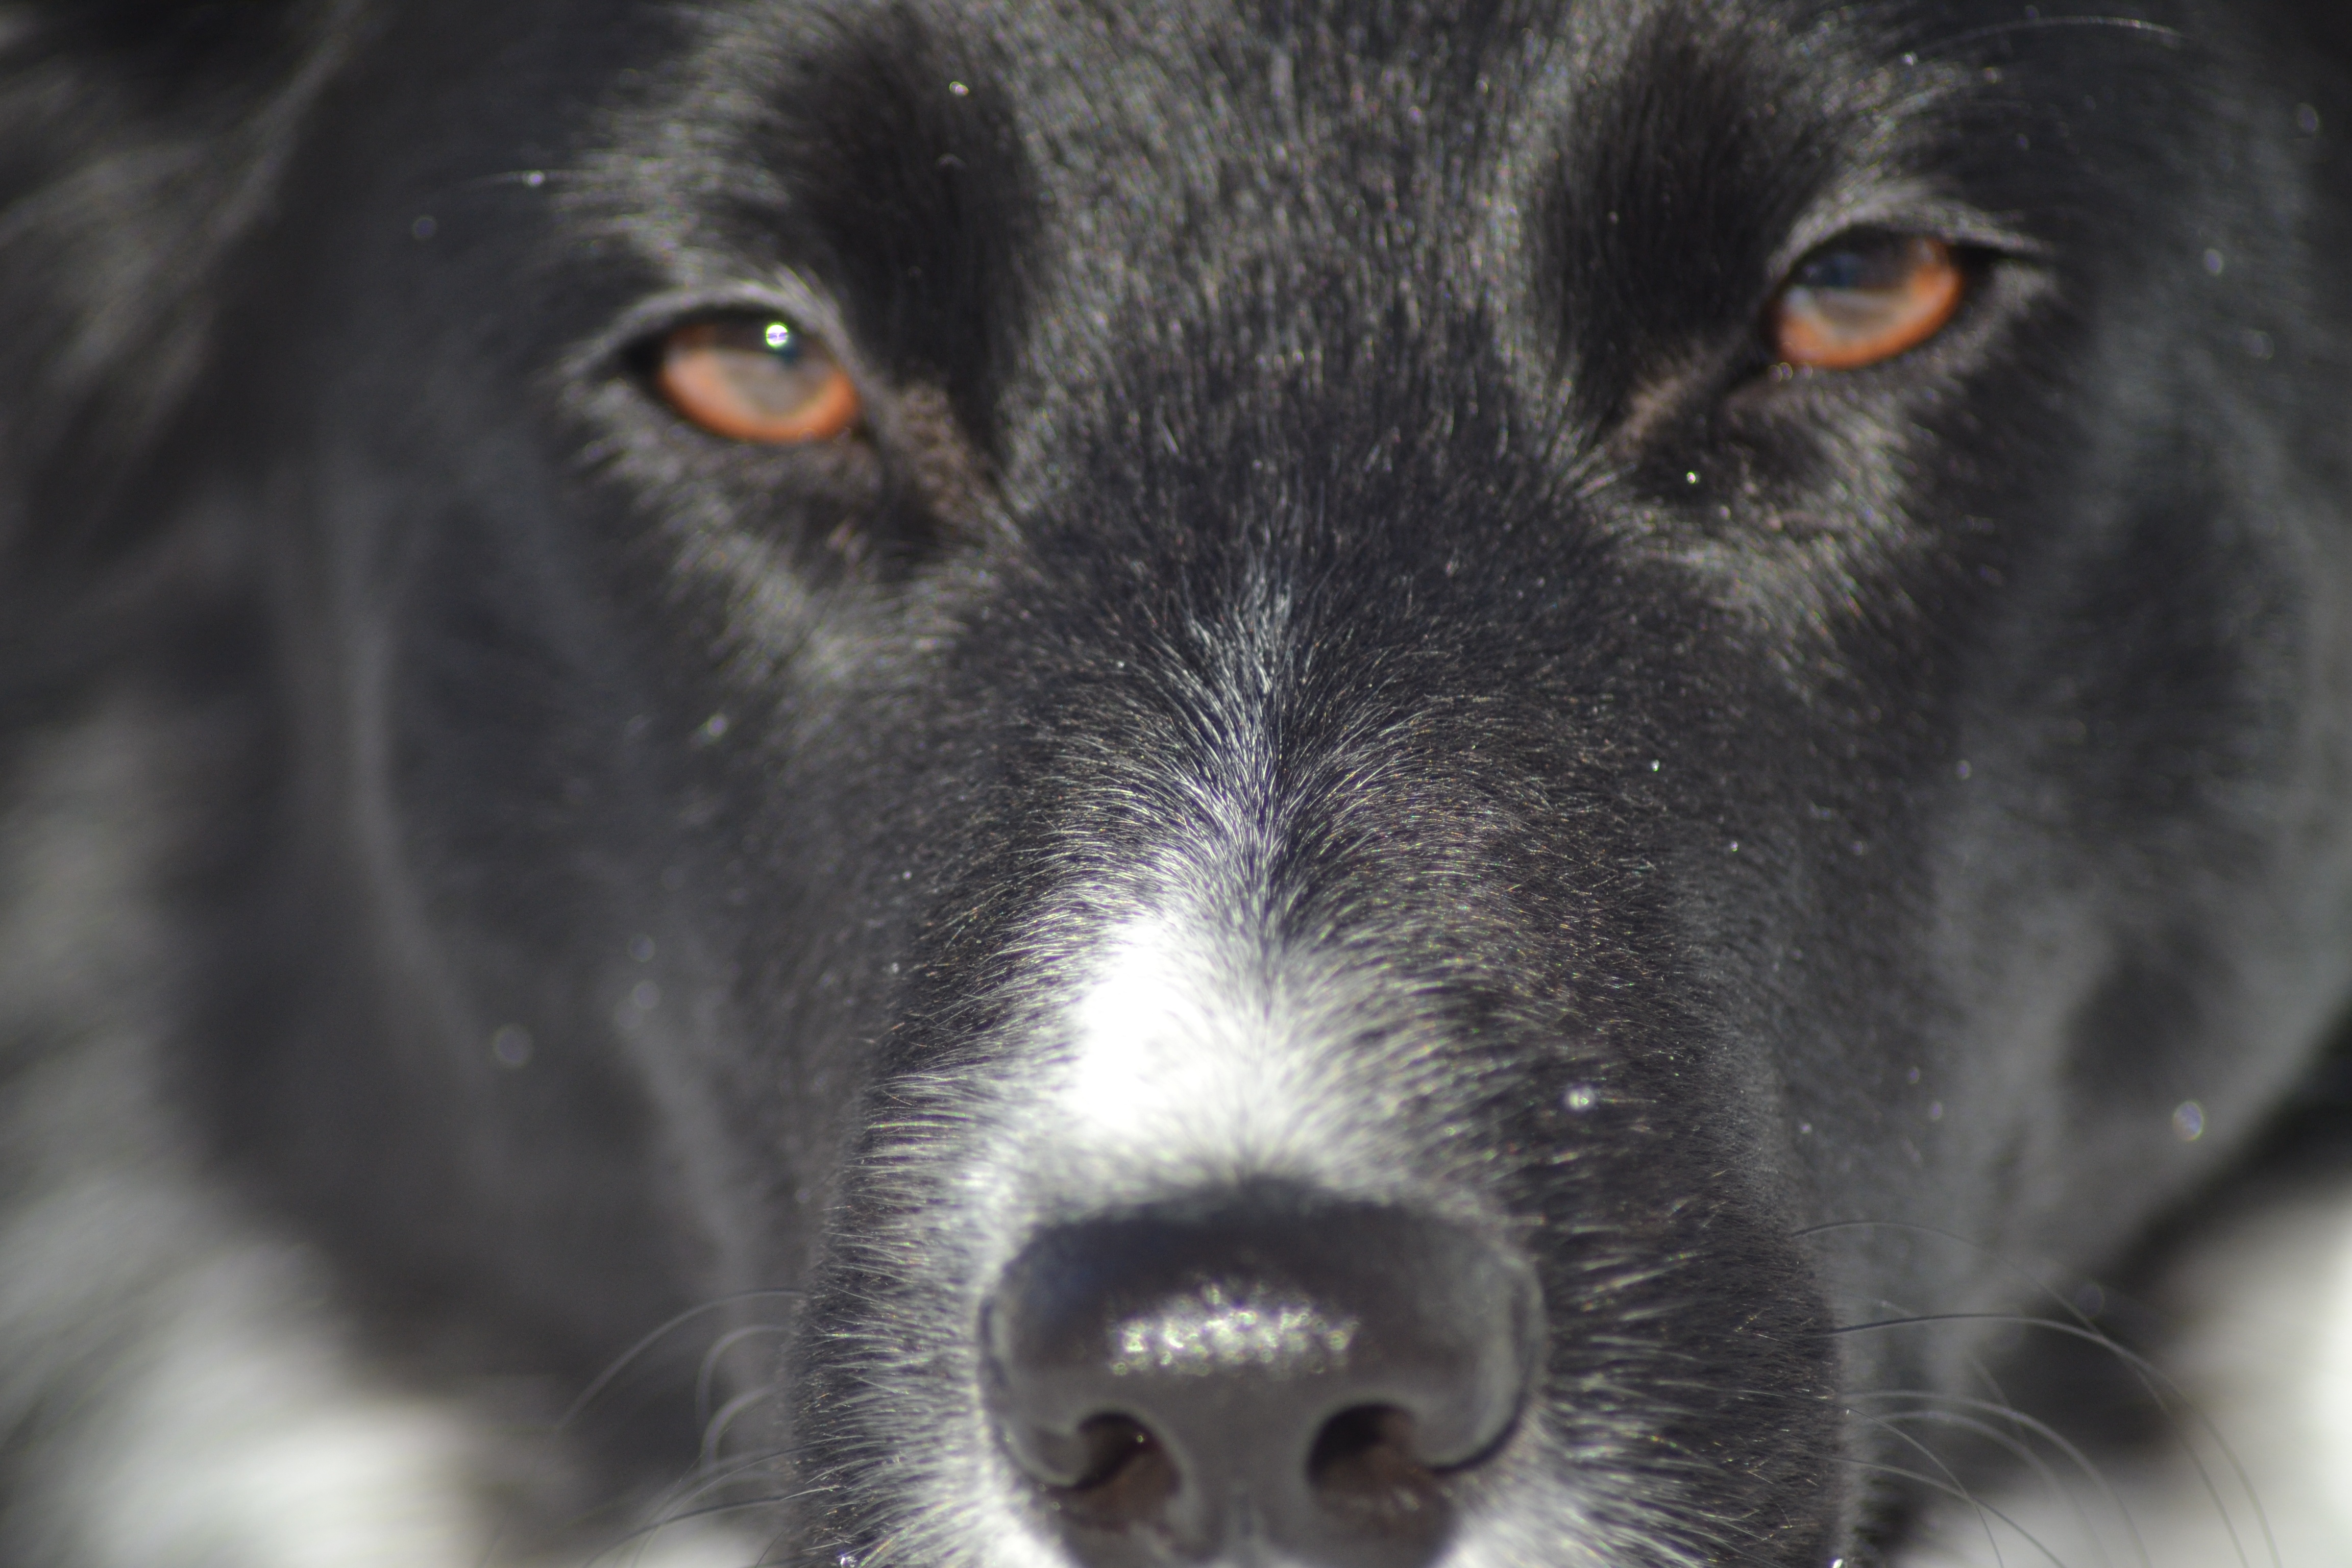
dog, mammal, border collie, eyes, snout, vertebrate, dog breed, karelian bear dog, dog like mammal, carnivoran, dog breed group